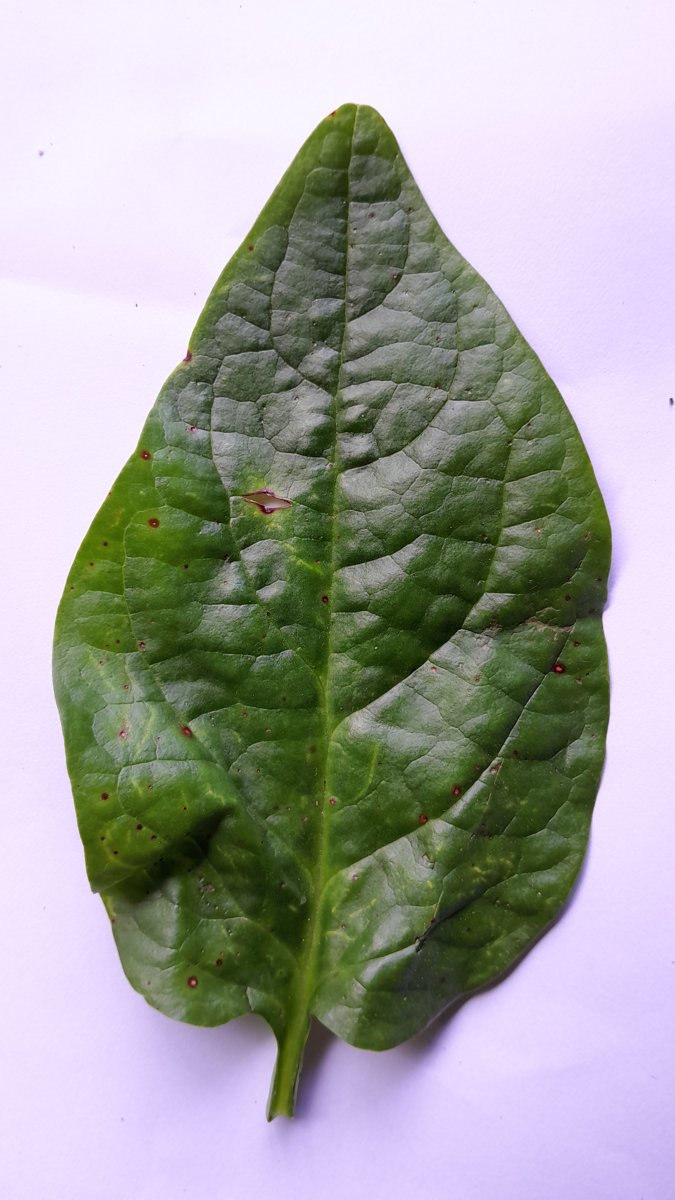
Label: Bacterial-Spot